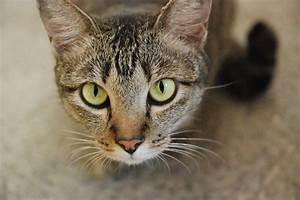
Label: cat